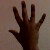
The image shows a hand gesture representing the number 5 in Indian Sign Language.